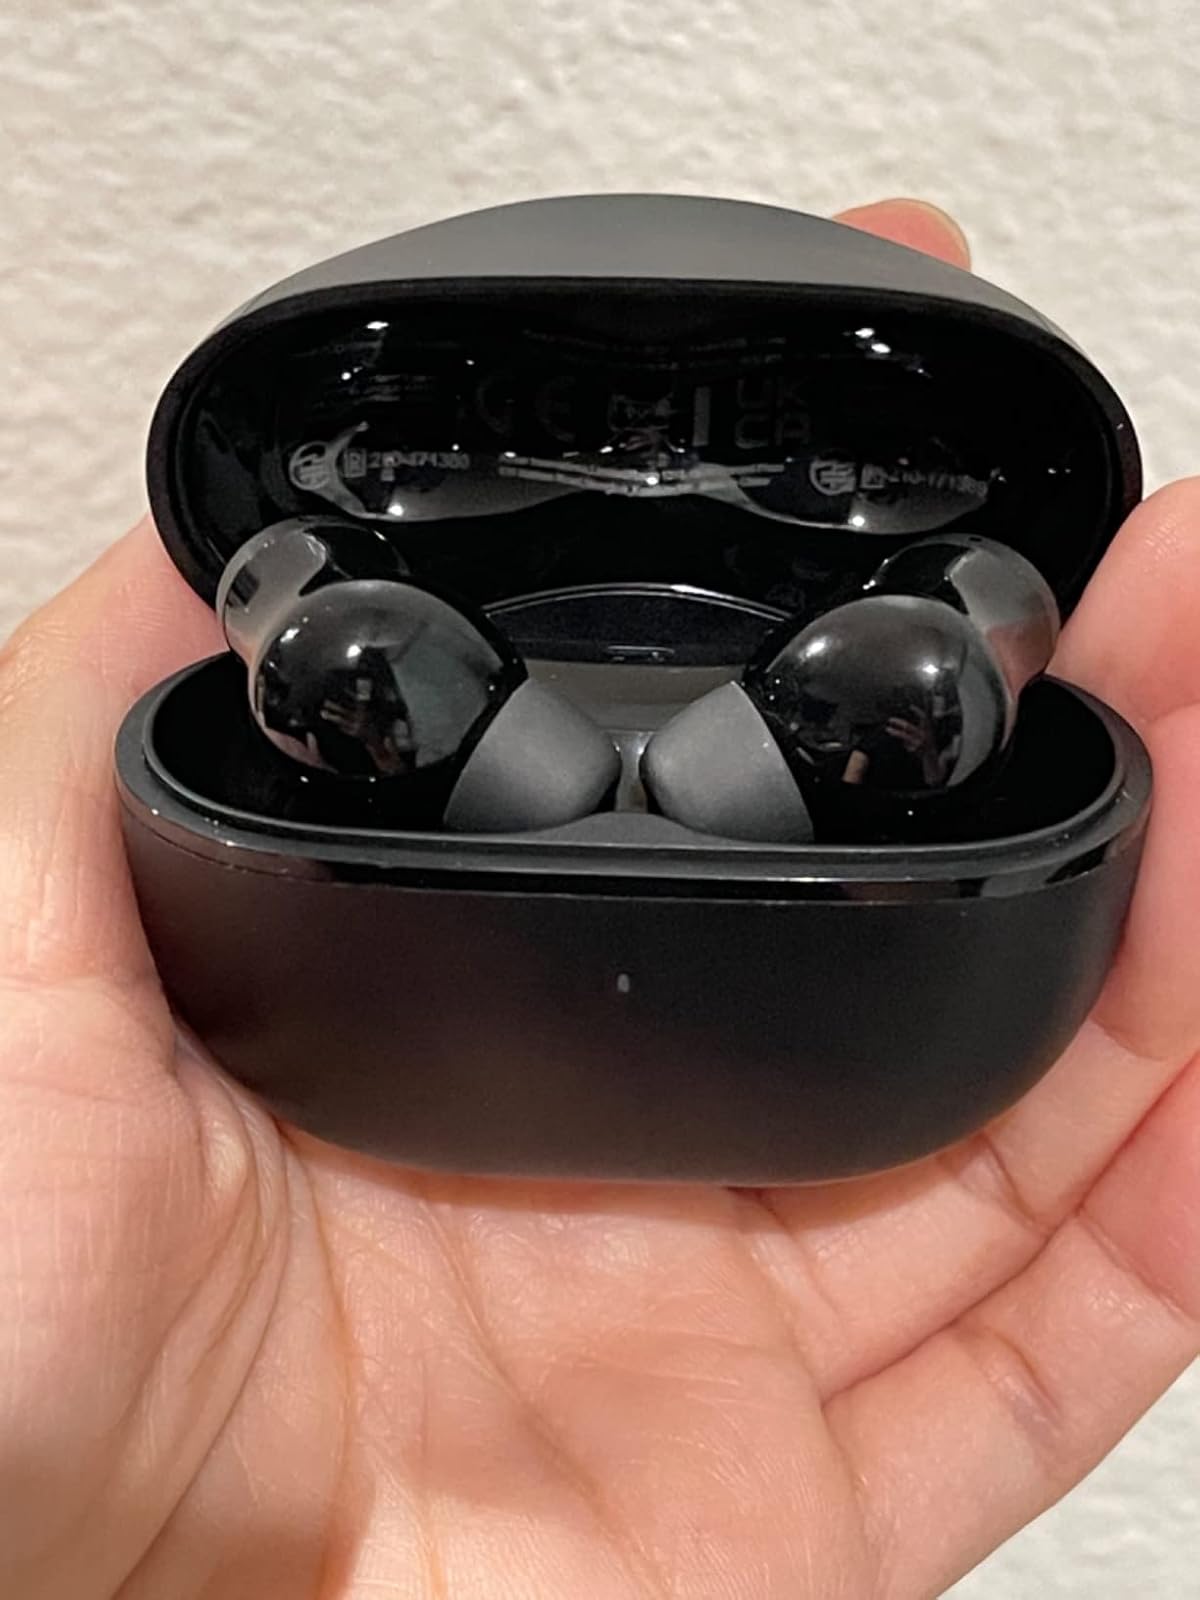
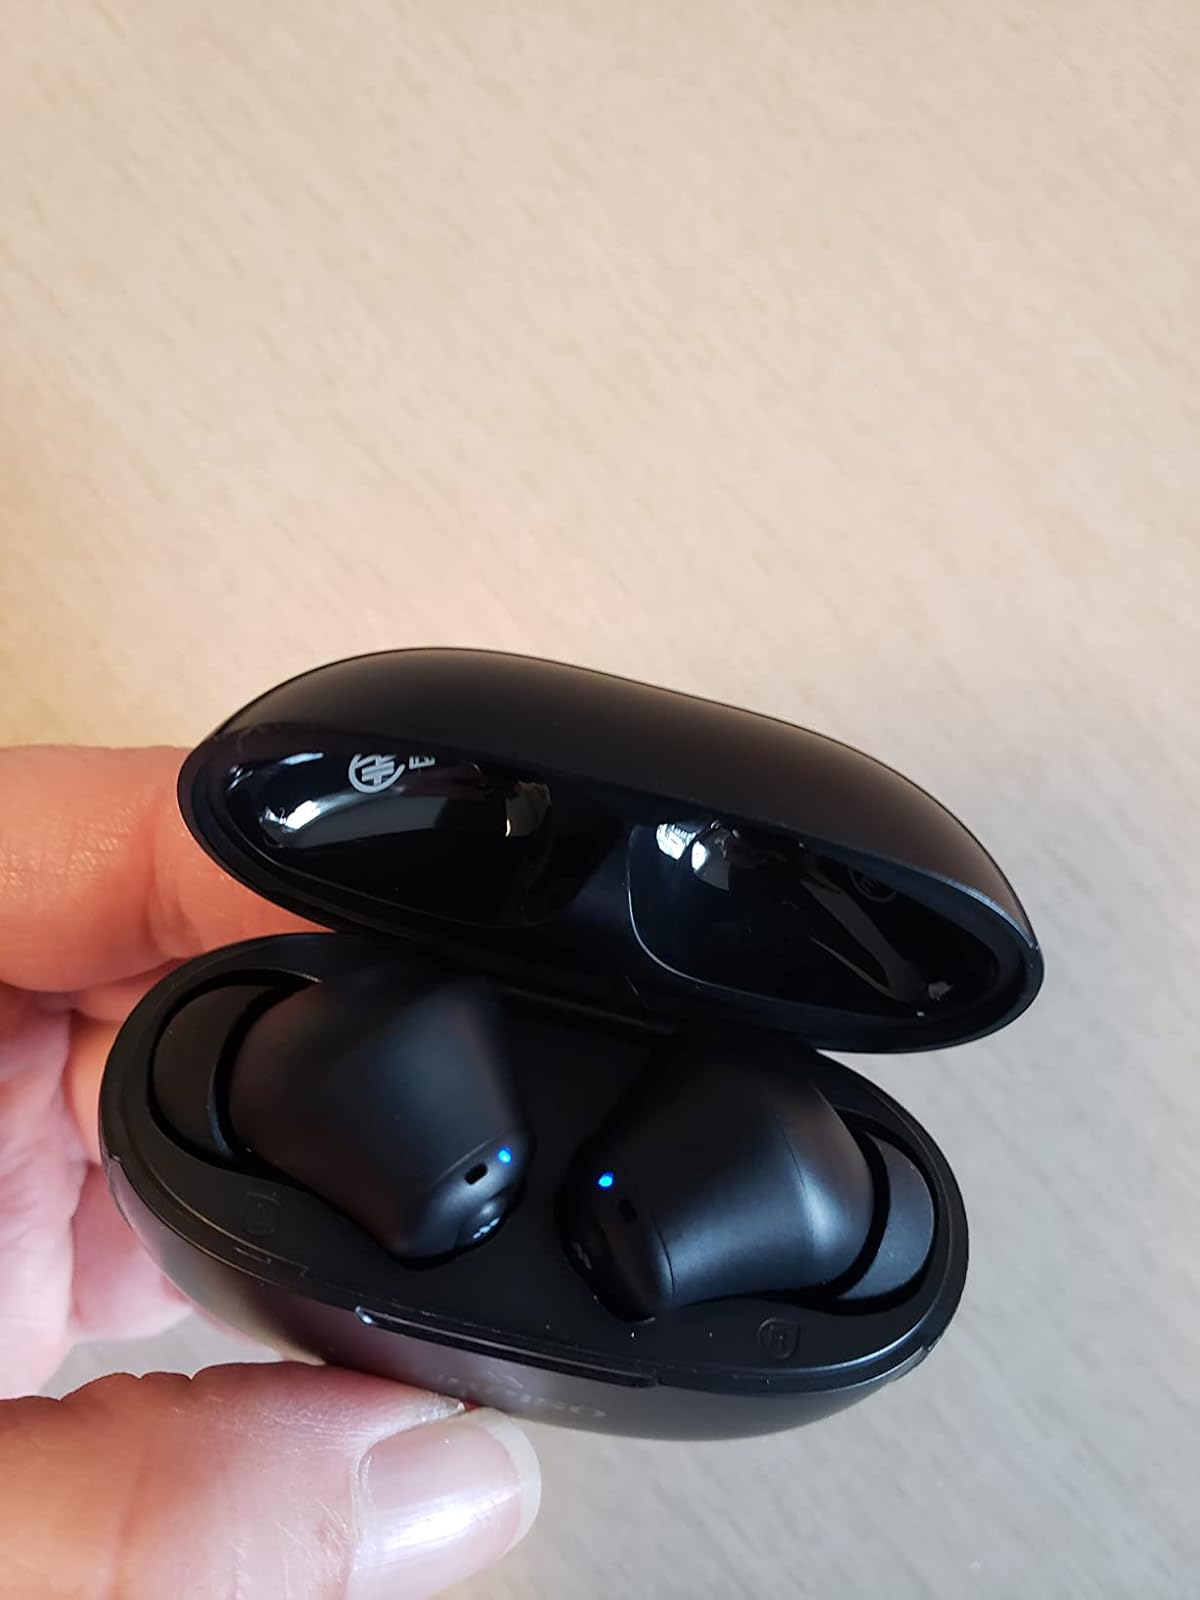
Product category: earbuds
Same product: no